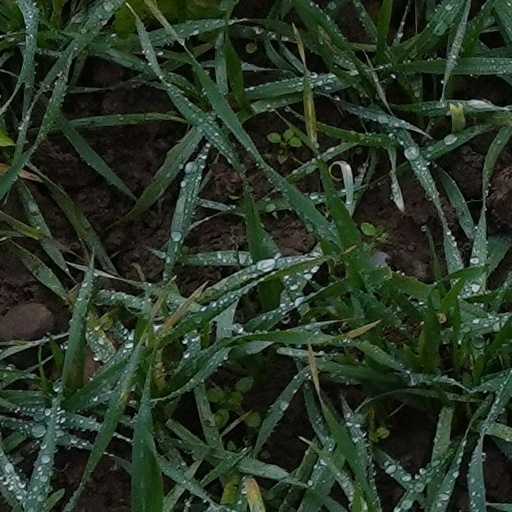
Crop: wheat